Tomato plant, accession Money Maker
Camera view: vertical (180 deg); turntable rotation: 60 degrees
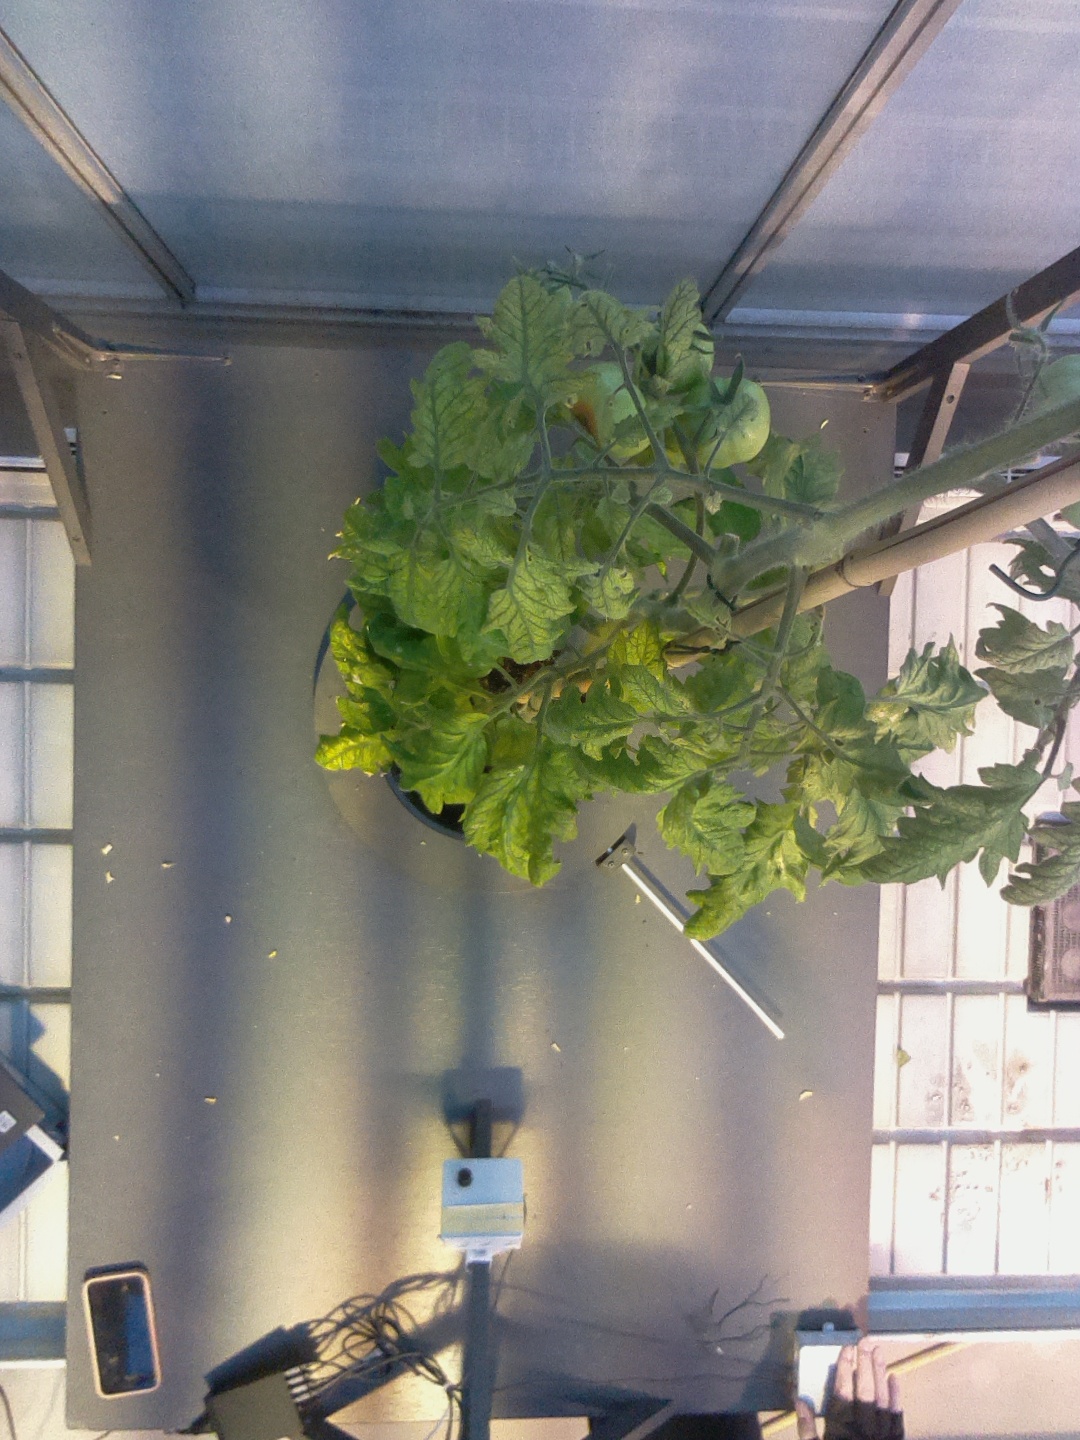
BBCH growth stage 79: 90% -100% of final fruit size